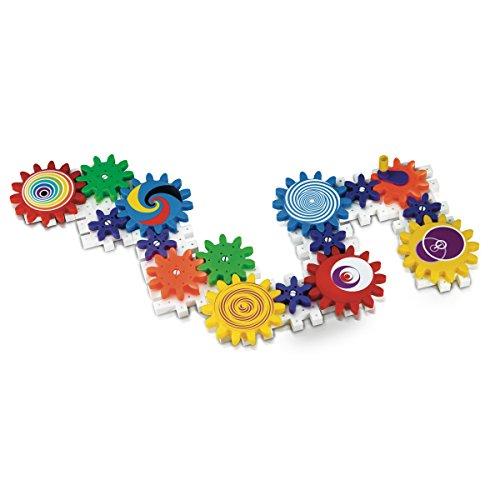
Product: Quercetti Kaleido Gears - 55 Piece Building Set with 3 Different Sized Gears
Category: Toys & Games | Building Toys | Building Sets
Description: PRODUCT SPECIFICATIONS: Package contains 1 Quercetti Kaleido Gears.
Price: $27.99
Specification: ProductDimensions:3.1x11.4x13.4inches|ItemWeight:2.27pounds|ShippingWeight:2.35pounds(Viewshippingratesandpolicies)|DomesticShipping:ItemcanbeshippedwithinU.S.|InternationalShipping:ThisitemcanbeshippedtoselectcountriesoutsideoftheU.S.LearnMore|ASIN:B00000J048|Itemmodelnumber:2341|Manufacturerrecommendedage:36months-5years|Discontinuedbymanufacturer:Yes